Vickers Vixen

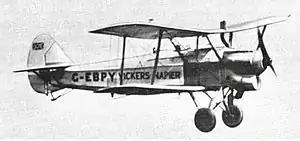

The Vixen II prototype was modified to use the more powerful Rolls-Royce Condor engine at the end of 1924 as the Type 105 Vixen IV, which was intended for use as a night fighter. While it showed improved performance over the Lion-powered versions, it was not successful, and was modified with the enlarged wings of the Vixen III as a general-purpose aircraft (the Type 124 Vixen VI) for evaluation as a private venture entry to meet the requirements of Air Ministry Specification 26/27, competing against the Bristol Beaver, Fairey Ferret, de Havilland Hound, Gloster Goral, Westland Wapiti, and Vickers' own Valiant. The Vixen was rejected on the grounds that the Condor engine was too heavy and powerful for the role.